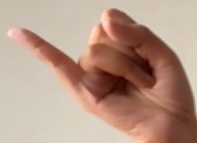
ASL sign: J